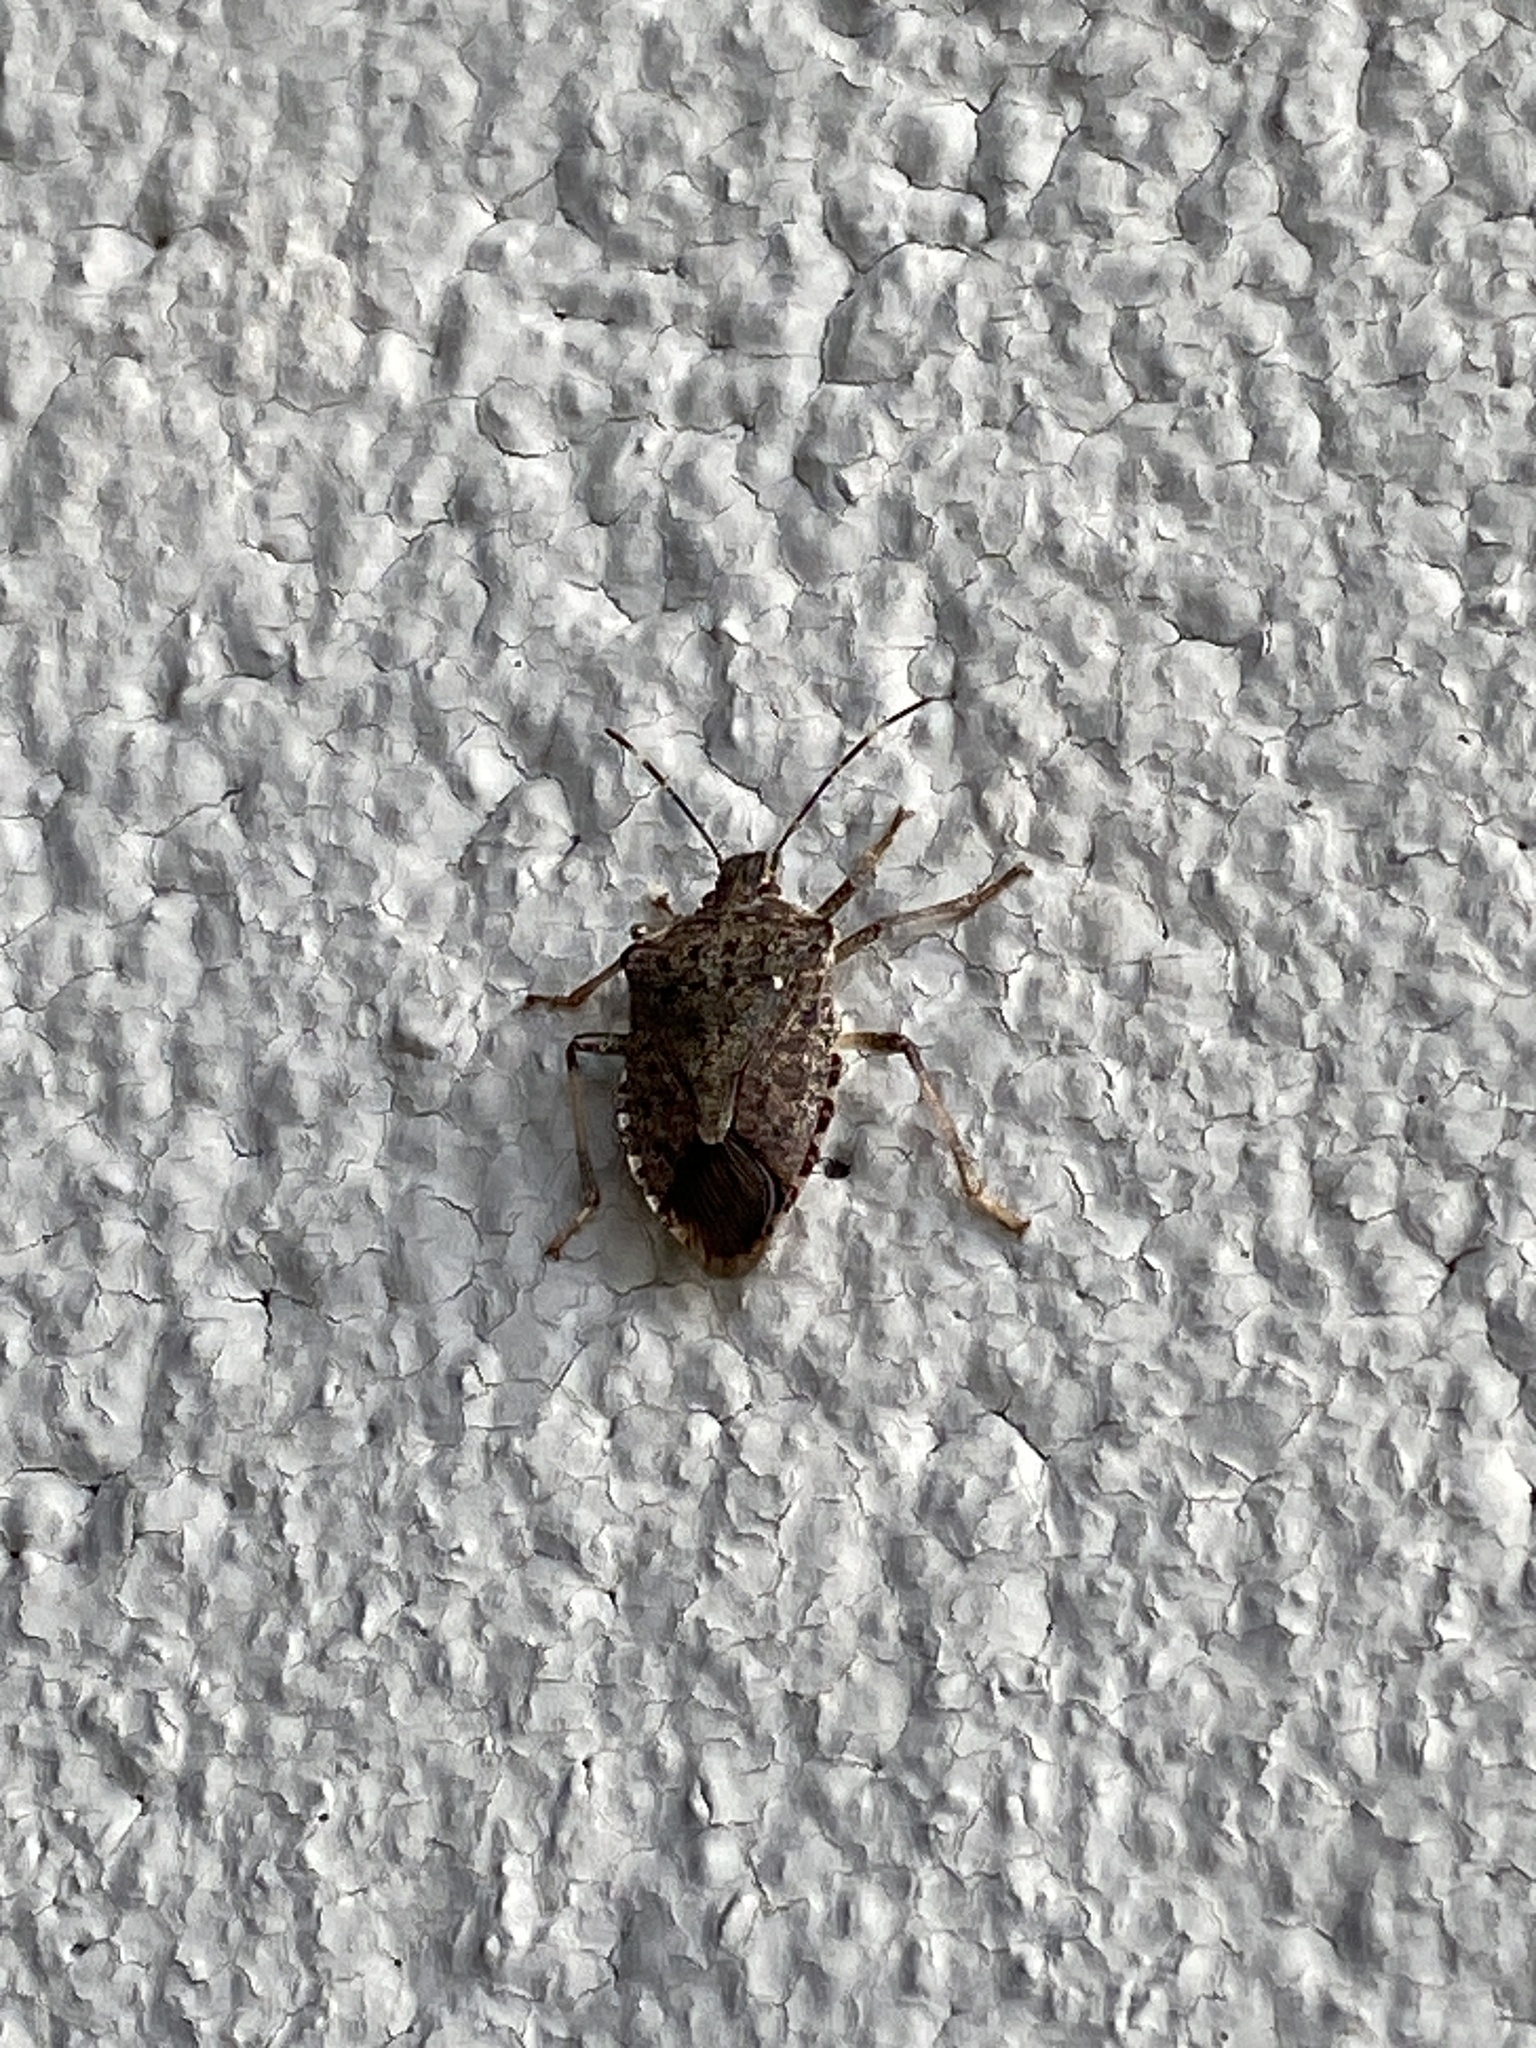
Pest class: stink_bug